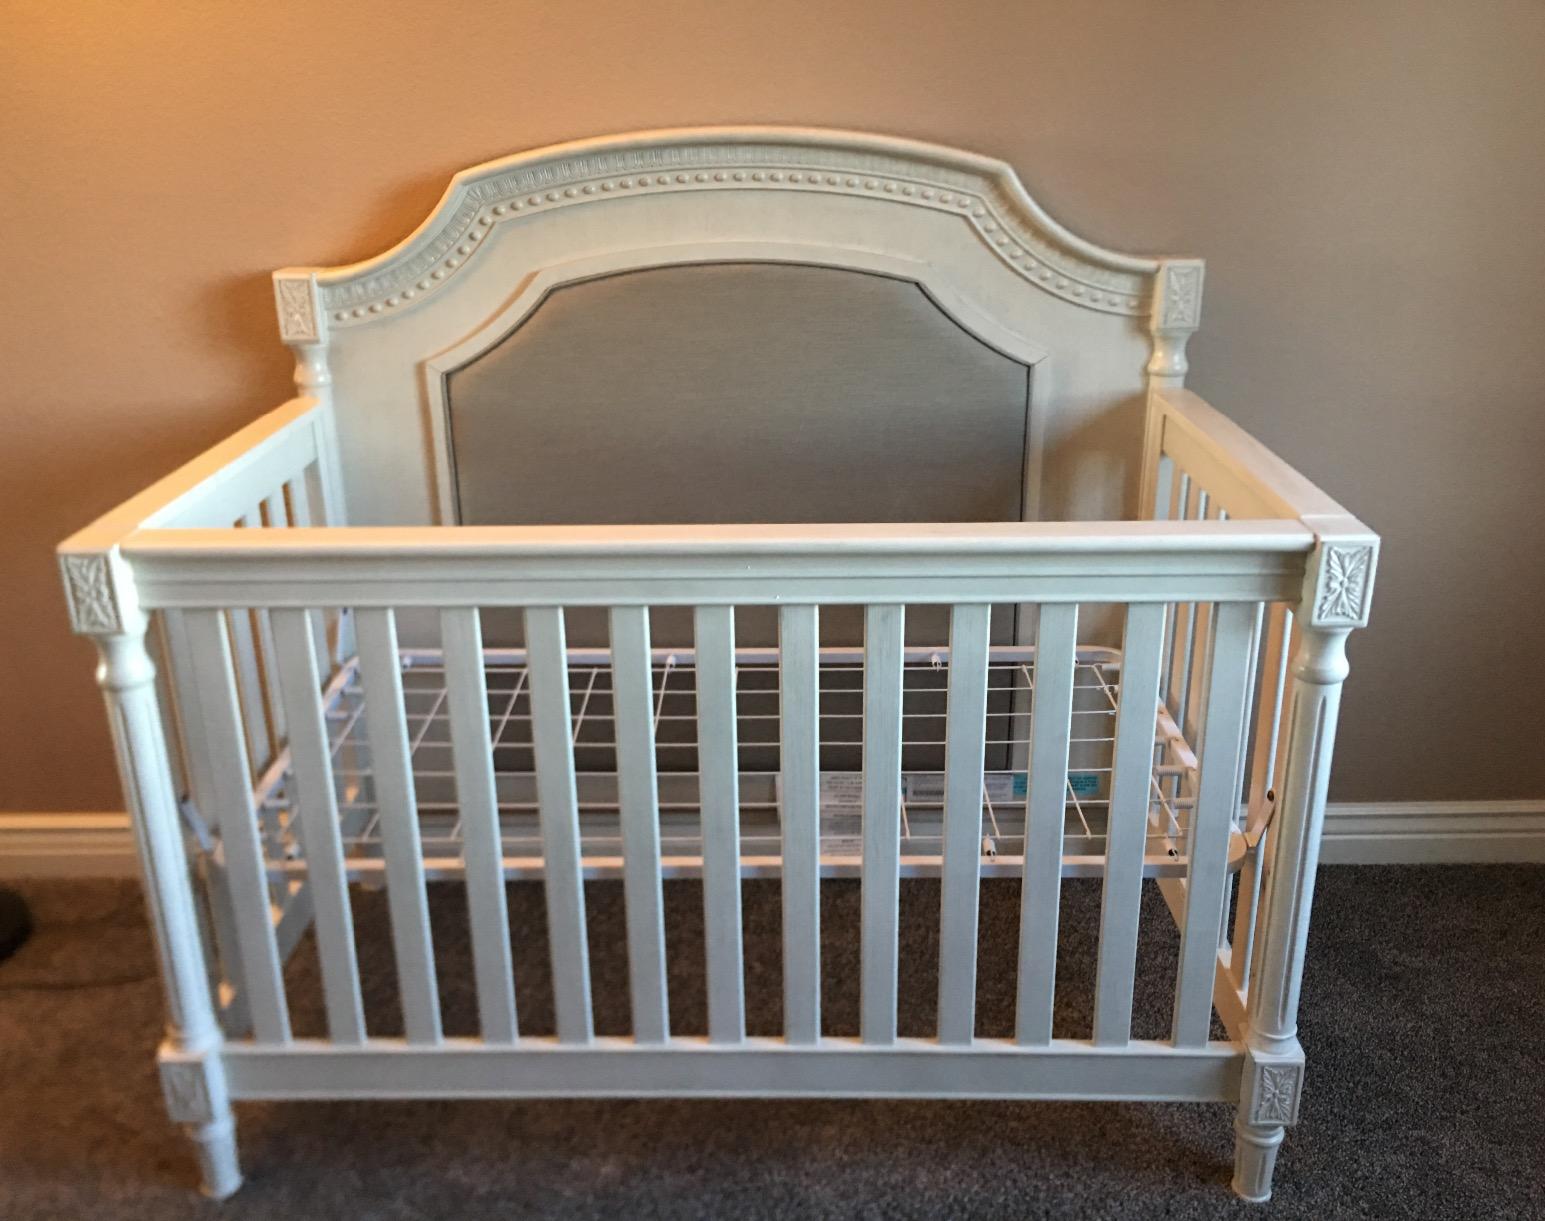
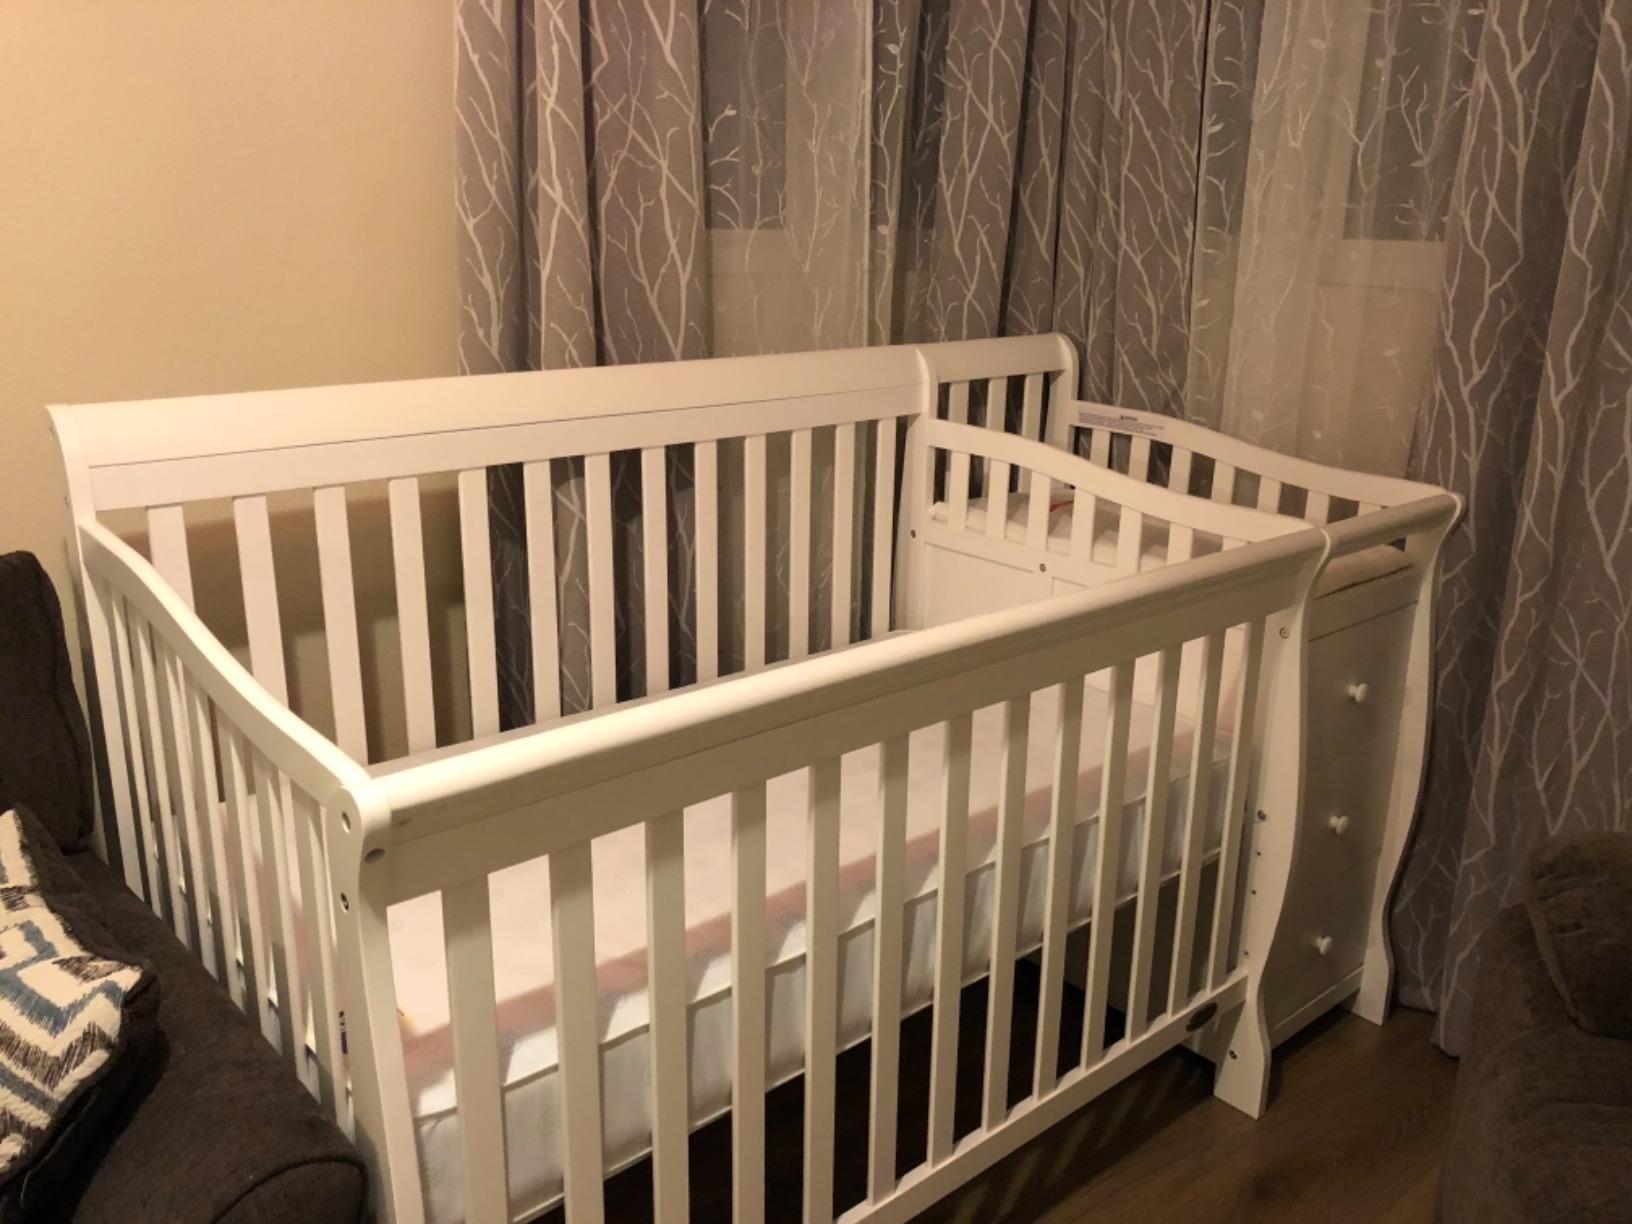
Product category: products_crib
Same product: no